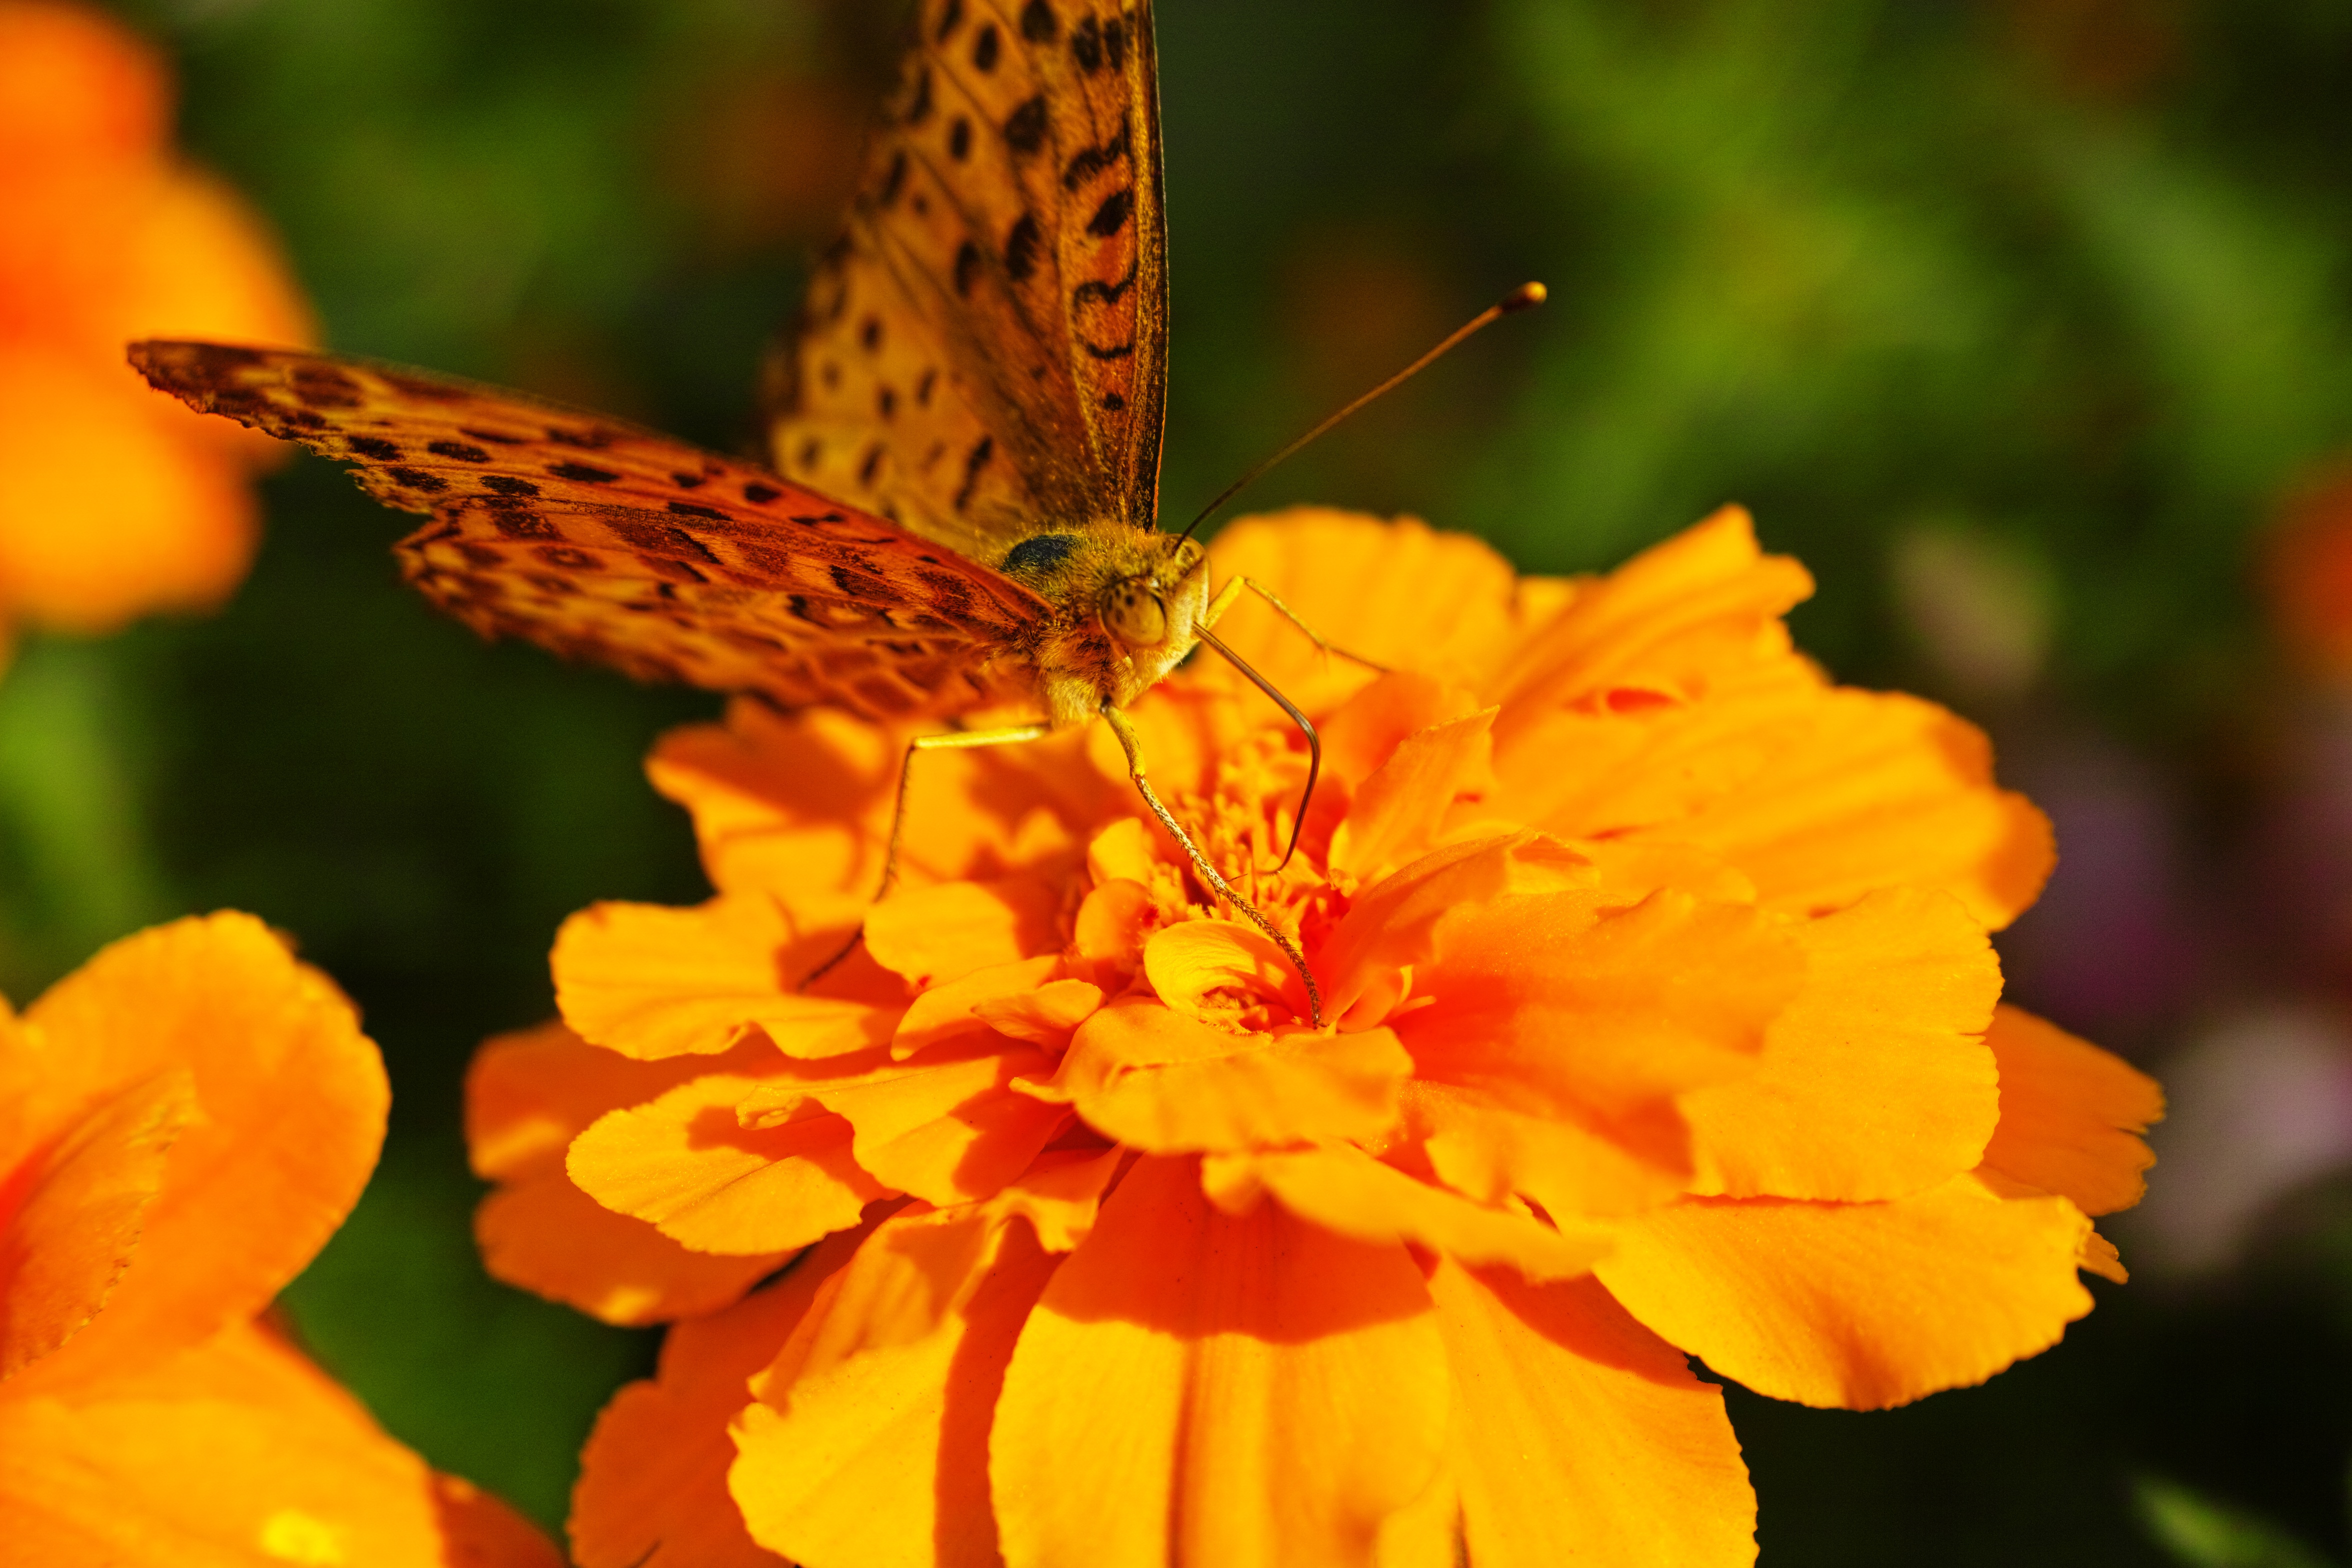
nature, plant, flower, petal, insect, autumn, botany, butterfly, yellow, flora, fauna, invertebrate, wildflower, flowers, close up, nectar, marigold, macro photography, flowers and butterfly, annual plant, plant stem, moths and butterflies, blacktip reef shark fritillary